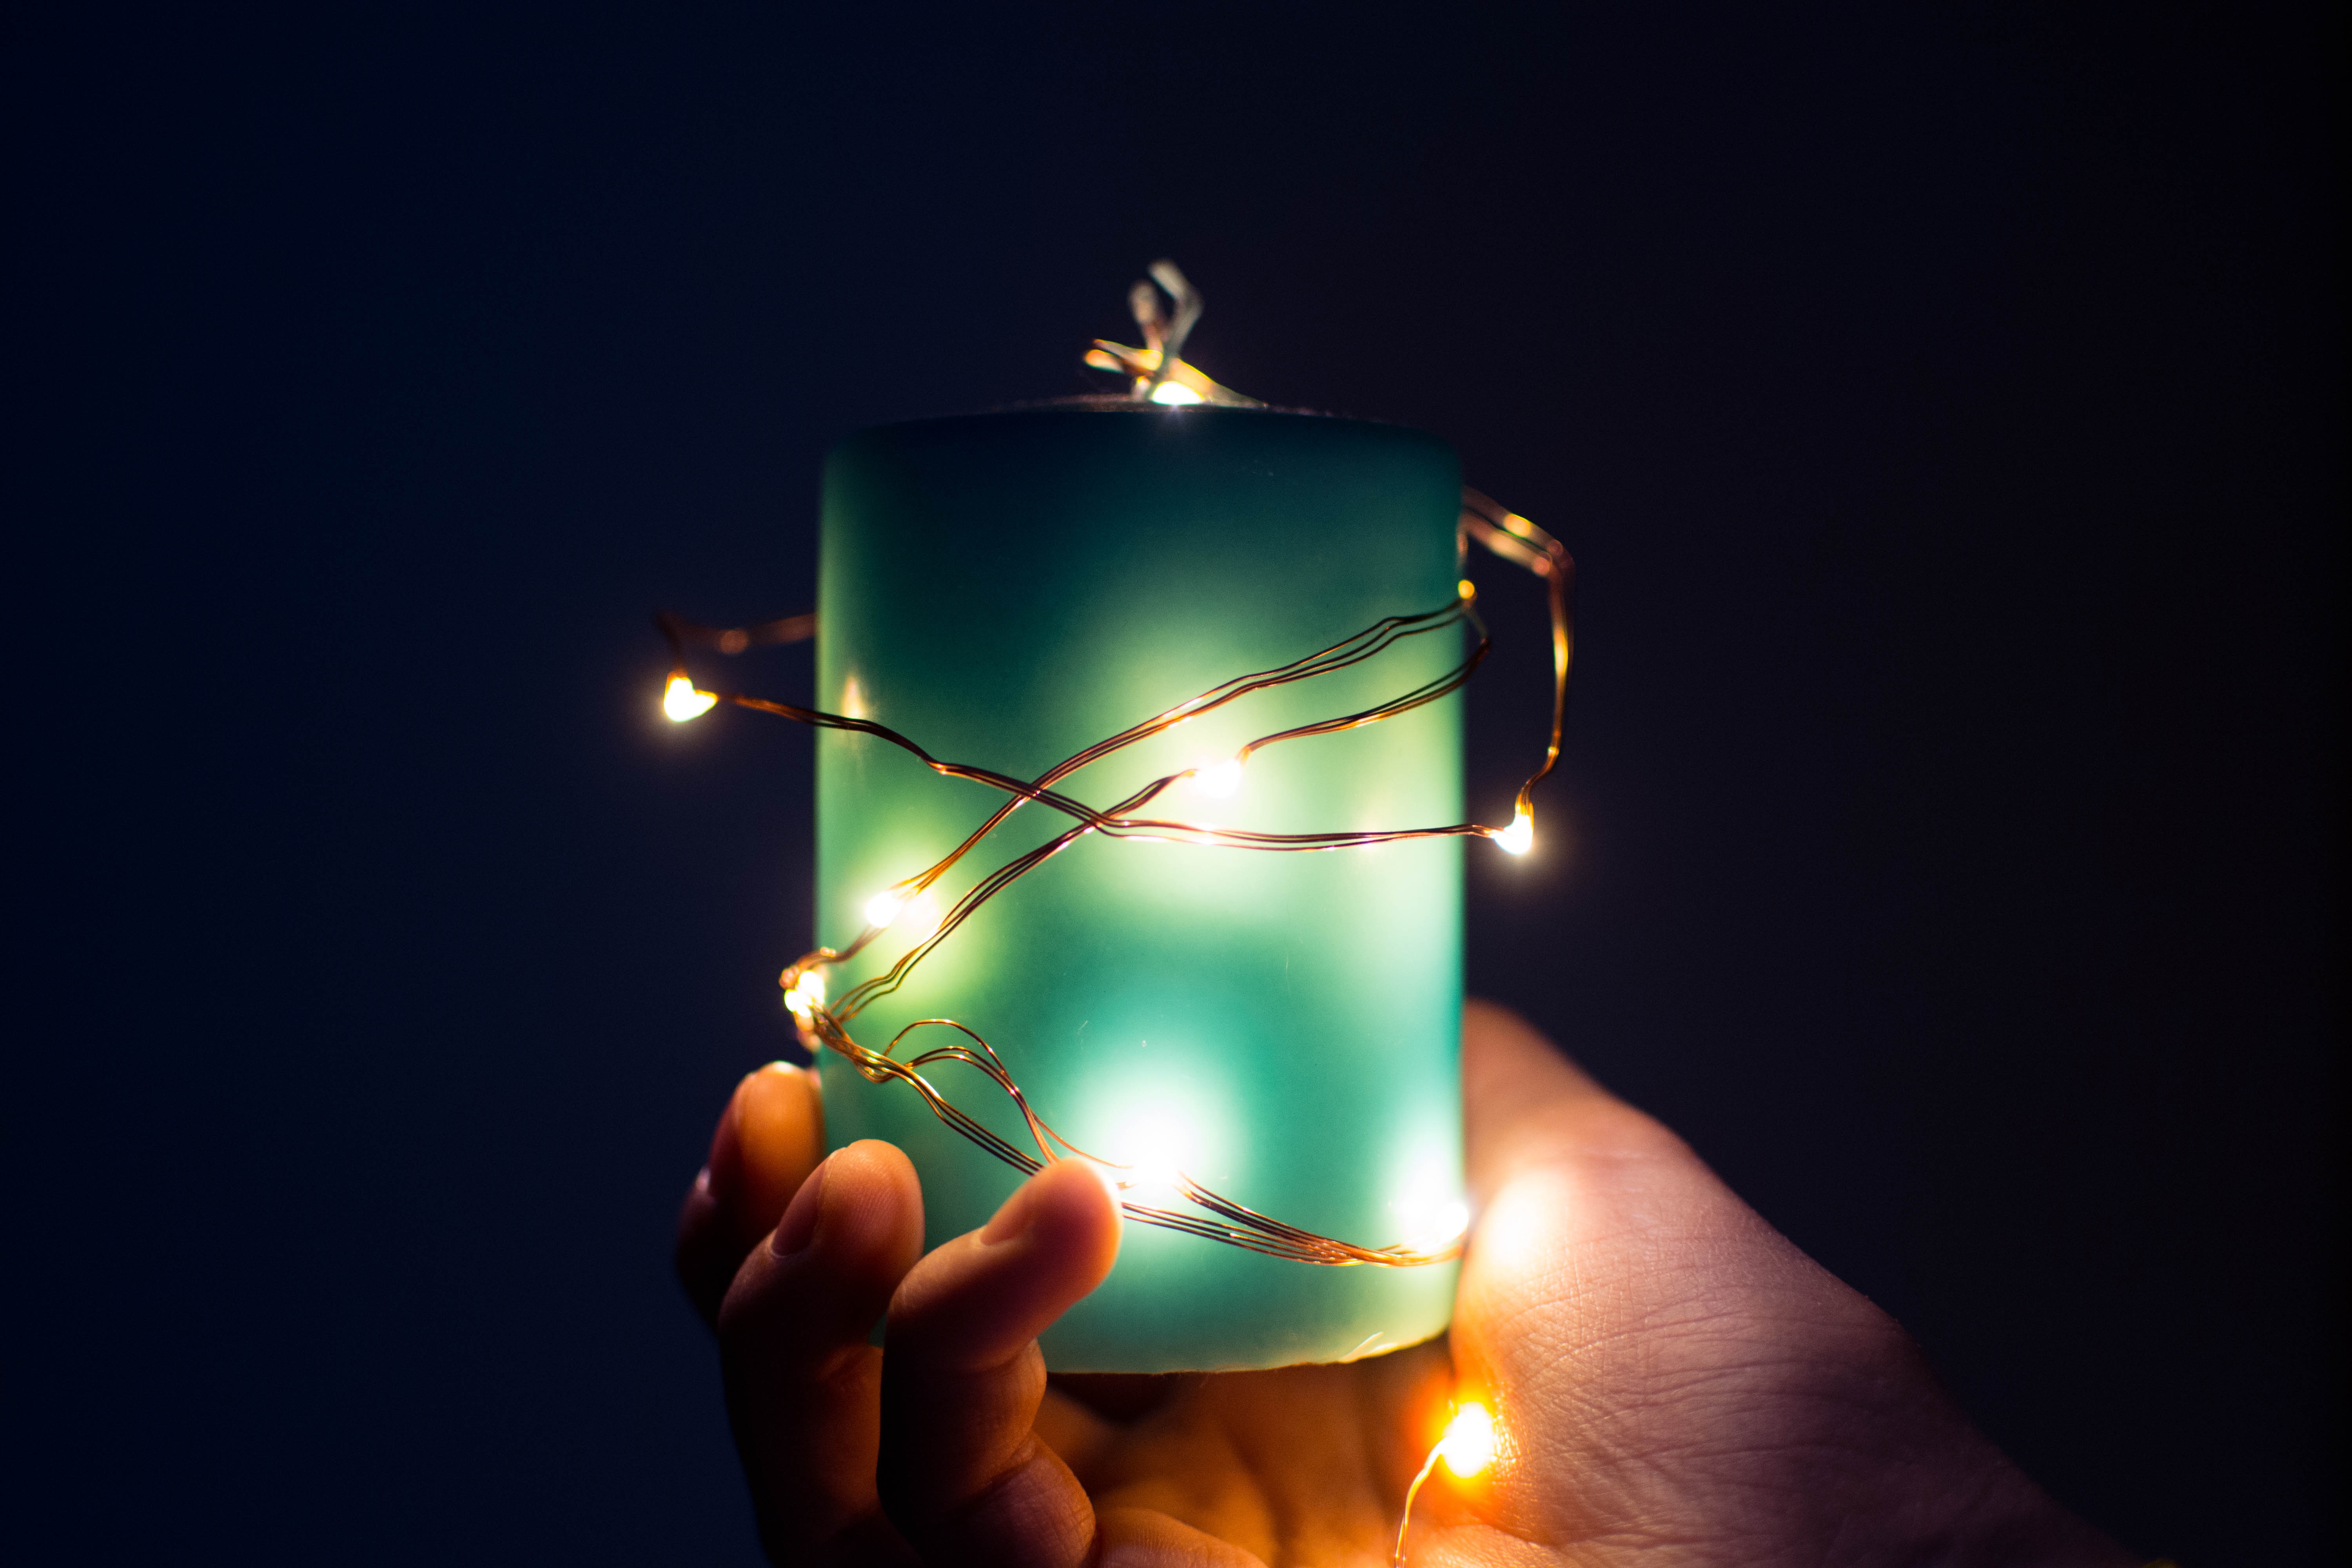
light, night, green, color, darkness, yellow, candle, lighting, circle, light fixture, shape